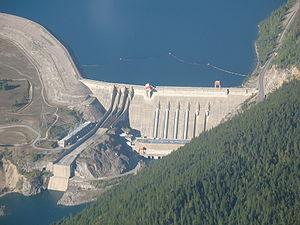
Le secteur de l'électricité au Canada a joué un rôle significatif dans la vie économique et politique du pays depuis la fin du XIXᵉ siècle. Le secteur est organisé sur une base provinciale et territoriale. Dans la majorité des provinces, de grandes entreprises publiques intégrées jouent un rôle déterminant dans la production, le transport et la distribution de l'électricité. L'Ontario et l'Alberta ont créé des marchés de l'électricité au cours de la dernière décennie, afin de stimuler les investissements et la compétition dans ce secteur de l'économie.
Le secteur de l'hydroélectricité au Canada se situe en 2019 au 2ᵉ rang mondial en termes de production avec 9,2 % de la production mondiale, derrière la Chine et devant le Brésil, et au 4ᵉ rang mondial en termes de puissance installée derrière la Chine, les États-Unis et le Brésil. L'hydroélectricité a fourni 64 % de la production d'électricité du pays en 2017, 59 % en 2018 et 61 % en 2019. Le Canada exporte aussi de l'hydroélectricité vers les États-Unis : 16 % de la production canadienne en 2015 et 1,6 % de la consommation d'électricité des États-Unis.
BC Hydro, aussi connue sous le nom officiel de BC Hydro and Power Authority, est une société de la Couronne de la province canadienne de la Colombie-Britannique. Fondée en 1961, la société est responsable de la production, du transport et de la distribution de l'électricité dans la plupart des régions de la Colombie-Britannique.
Le barrage de Revelstoke est un barrage hydroélectrique sur le fleuve Columbia près de Revelstoke en Colombie-Britannique, au Canada.